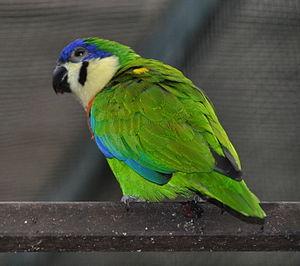
Psitacule à poitrine orange dans le Parc des Oiseaux Walsrode, Allmagne.